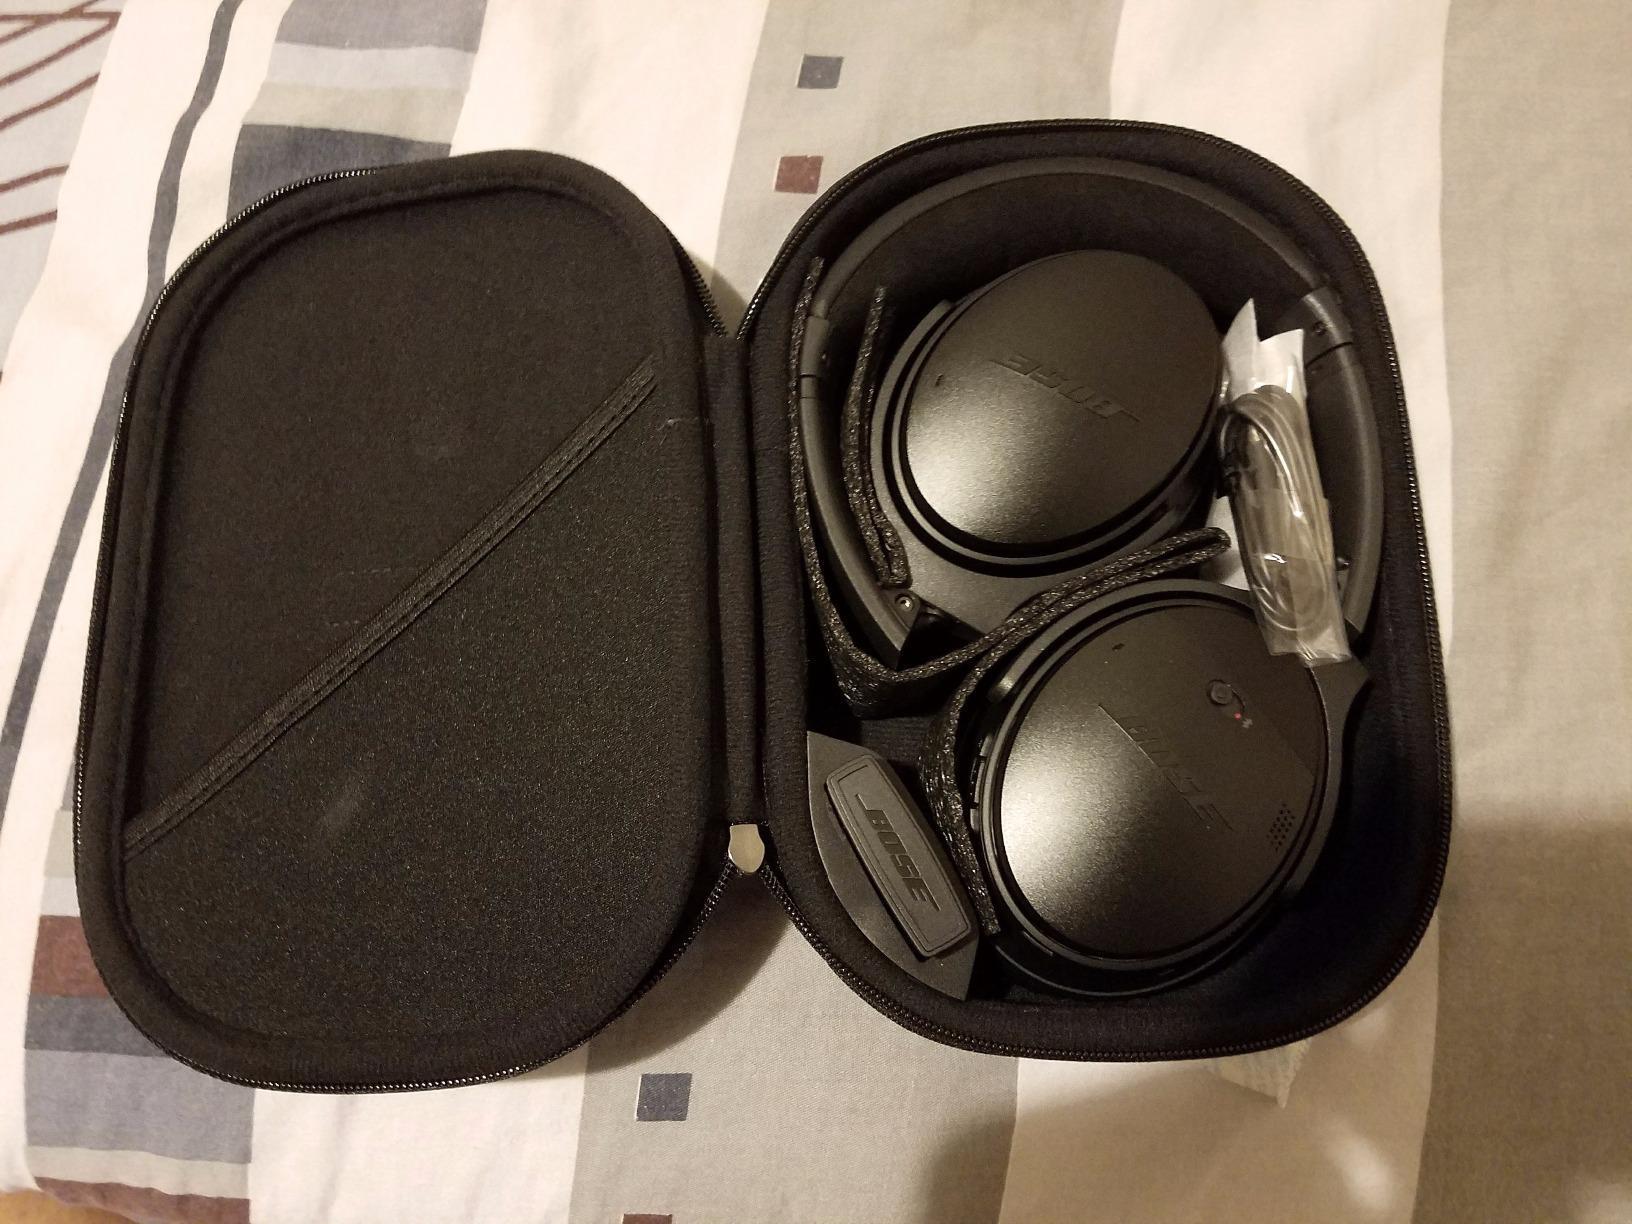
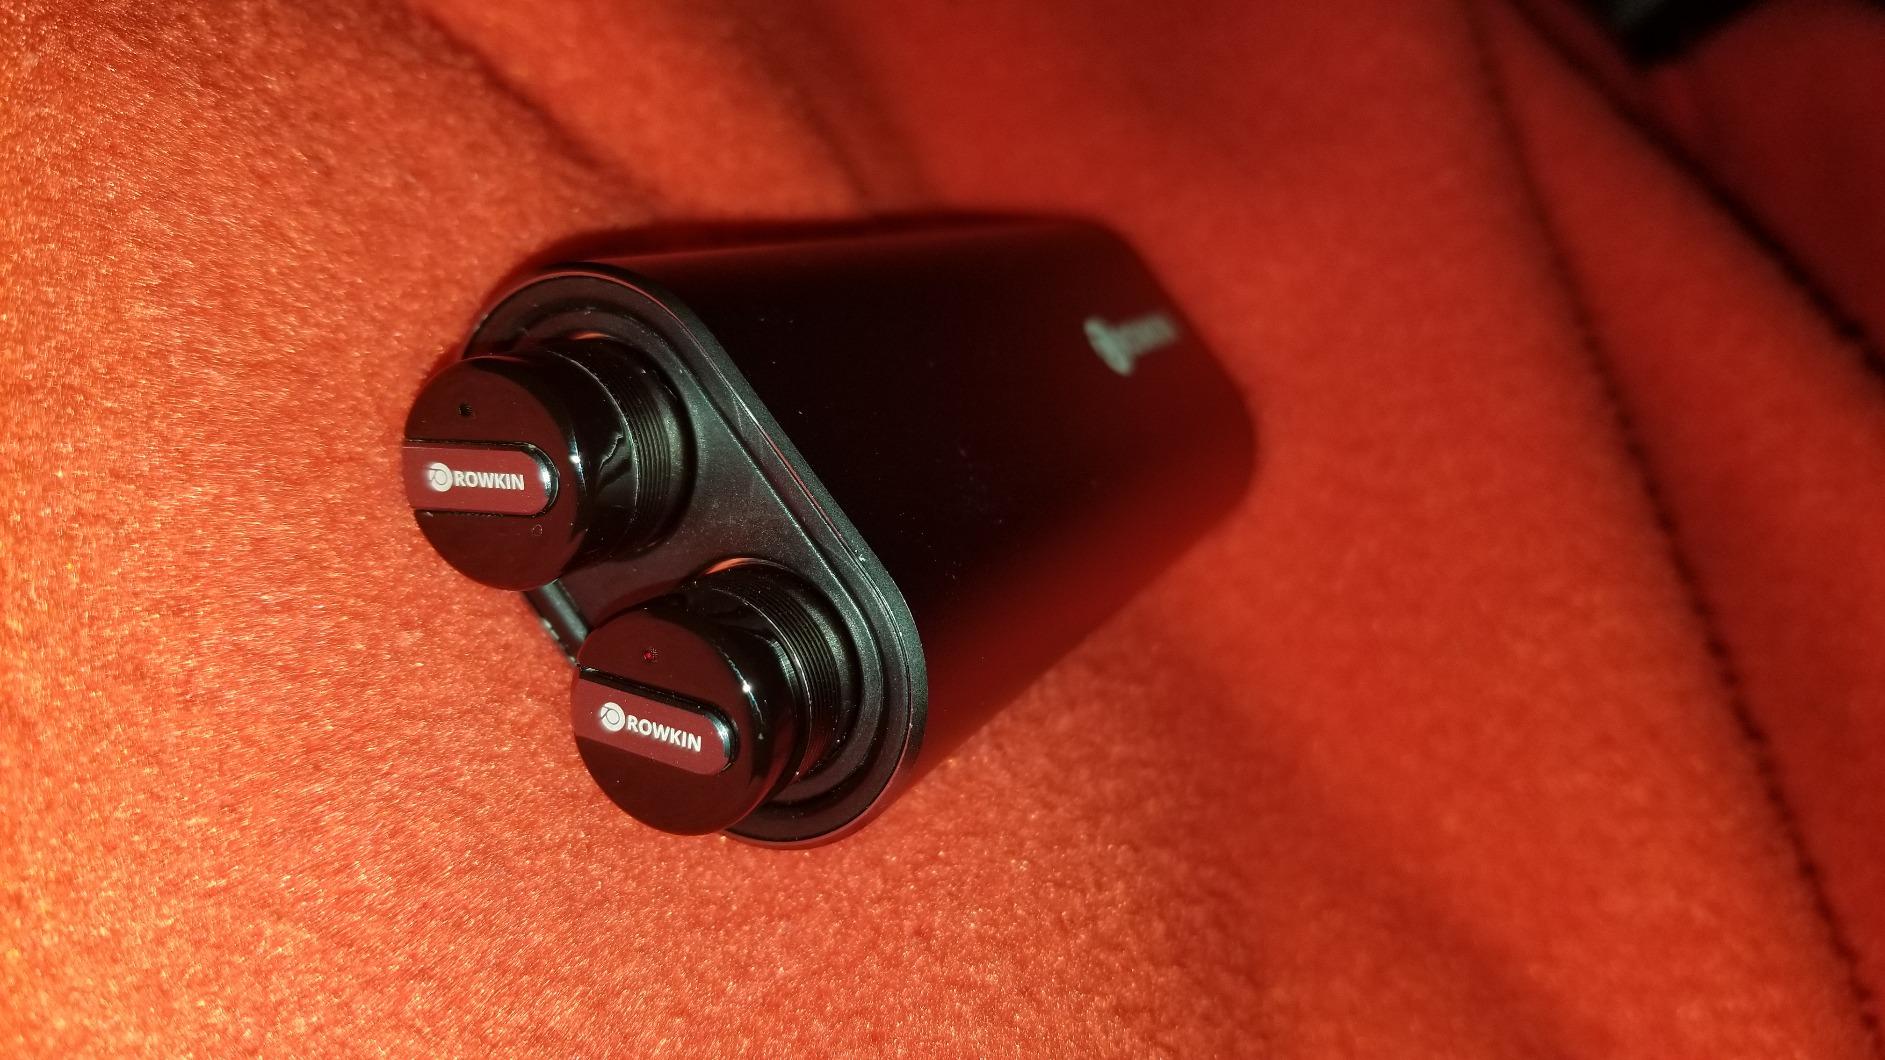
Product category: headphones
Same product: no